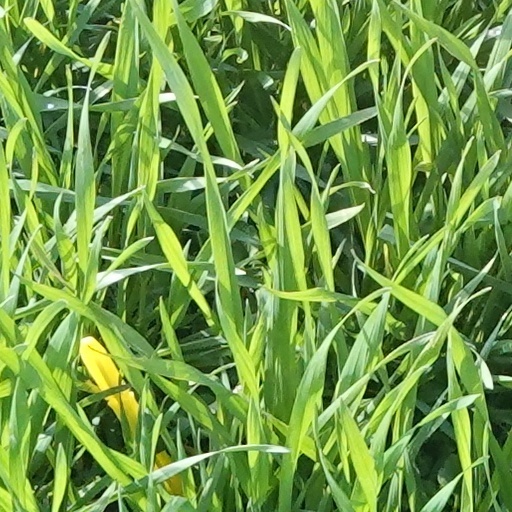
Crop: wheat